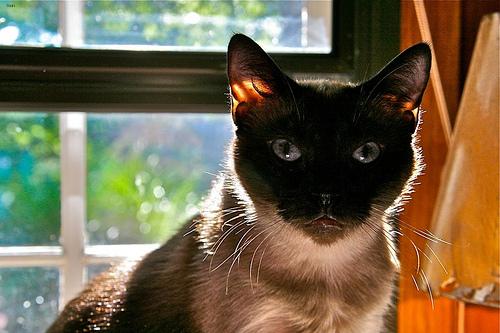
Breed: Siamese